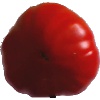
Label: Tomato 3